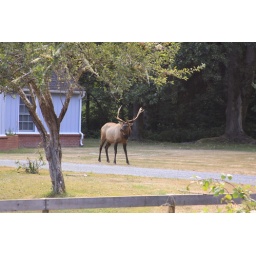
The guy was so serious eating without minding the passing by cars